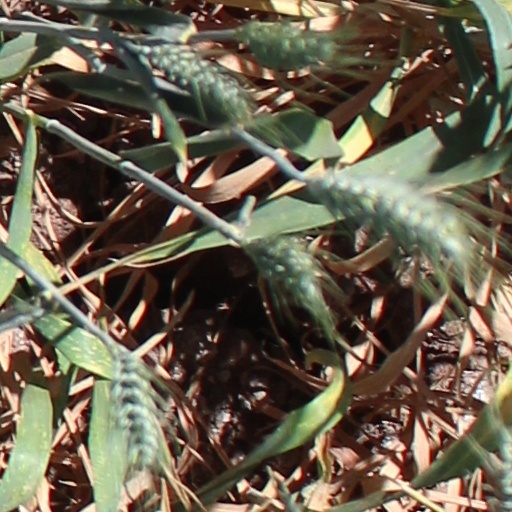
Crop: wheat